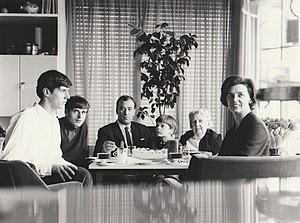
Walter Ernst Hans Werner Lautenbacher, est un photographe de mode de premier ordre figurant parmi les plus influents du 20ème siècle en Allemagne. Le 13 janvier 1969, il fonde avec trois de ses collègues photographes l'Union des photographes artistiques professionnels. De plus, Lautenbacher est considéré comme le veritable fondateur du corps de métier officiel de designer photo en Allemagne.